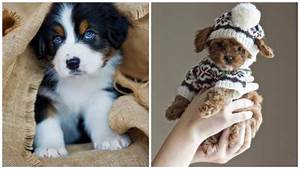
Label: dog